Complement receptor 2

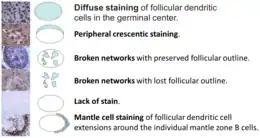
Patterns of CD21 (or CD23) expression by the follicular dendritic cells in follicular lymphoma

Although CR2 is present on all mature B-cells and follicular dendritic cells (FDCs), this becomes readily apparent only when immunohistochemistry is performed on frozen sections. In more conventional paraffin-embedded tissue samples, only the FDCs retain the staining pattern. As a result, CR2, more commonly called CD21 in the context of immunohistochemistry, can be used to demonstrate the FDC meshwork in lymphoid tissue.